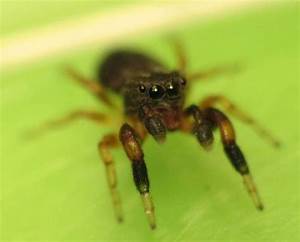
Label: spider